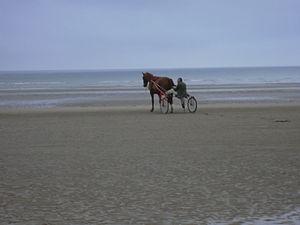
Le trotteur français est une race chevaline issue des anciennes races de chevaux carrossiers normands et sélectionnée uniquement pour les courses au trot. Ses origines remontent au début du XIXᵉ siècle en Normandie et sont fortement liées à l'élevage de chevaux anglo-normand. Croisés dans un premier temps avec des trotteurs Norfolk, des Pur-sang anglais et des trotteurs Orlov, le trotteur français ne prend le nom sous lequel on le connaît aujourd'hui qu'à partir de 1922. Plus récemment, il a fortement subi l'influence positive du standardbred américain, avec lequel il a été croisé à partir de la fin des années 1970. Sans standard fixe, c'est un cheval qui, néanmoins, se caractérise par un modèle compact, avec une arrière-main très développée, un sternum proéminent et une tête rectiligne, voire légèrement busquée. L'élevage de la race est concentré en Basse-Normandie et est plutôt représenté par de petits éleveurs ne possédant qu'une ou deux juments. Élevé et sélectionné pour les courses au trot, il peut également devenir un excellent cheval de loisir et de compétition s'il est amené à être réformé.
Cabourg est une commune française située dans le département du Calvados, région Normandie. Ville de villégiature de Marcel Proust qui aimait résider dans « son » Grand Hôtel, la commune est une importante station balnéaire au bord de la Manche et a été un lieu de rendez-vous de la grande bourgeoisie européenne, principalement française, anglaise, belge, suisse et russe durant la Belle Époque et l'entre-deux-guerres. Son front de mer se couvre d'hôtels dans les années 1920. Elle est peuplée de 3 650 habitants, les Cabourgeais.